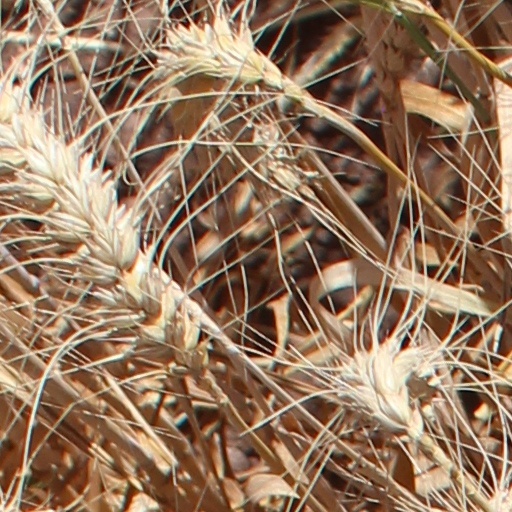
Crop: wheat